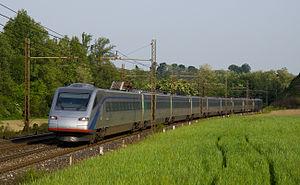
L'ETR 470 est une rame pendulaire bi-tension à grande vitesse italienne, dérivée des Fiat Pendolino ETR 460 équipée spécialement pour circuler sur les réseaux d'Italie, de Suisse et d'Allemagne aux tensions suivantes : Italie : 3.0 kV CC ; Suisse + Allemagne : 15 kV 16⅔ Hz.